1993 Giro d'Italia

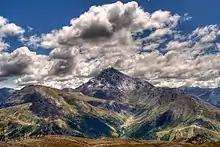
A mountain in the distance.

While the start on Elba was announced on 9 October, the entire route for the 1993 Giro d'Italia was unveiled by race director Carmine Castellano on 14 November 1992. It contained three time trial events, all of which were individual. There were nine stages containing high mountains, of which five had summit finishes: stage 3, to Sella di Corno; stage 13, to Passo delle Erbe; stage 15, to Lumezzane; stage 17, to Chianale; and stage 20, to Oropa. Another stage with a mountain-top finish was stage 19, which consisted of a climbing time trial to village of Sestriere. The organizers chose to include one rest day. When compared to the previous year's race, the race was shorter, contained one more rest day, more mountains, and lacked an opening time trial prologue. In addition, this race contained one fewer stage, but two more sets of half stages. For the first time since 1954, when live coverage began, the race was not broadcast by RAI. Instead it was broadcast by Reti Televisive Italiane (RTI) on the Italia 1 channel.